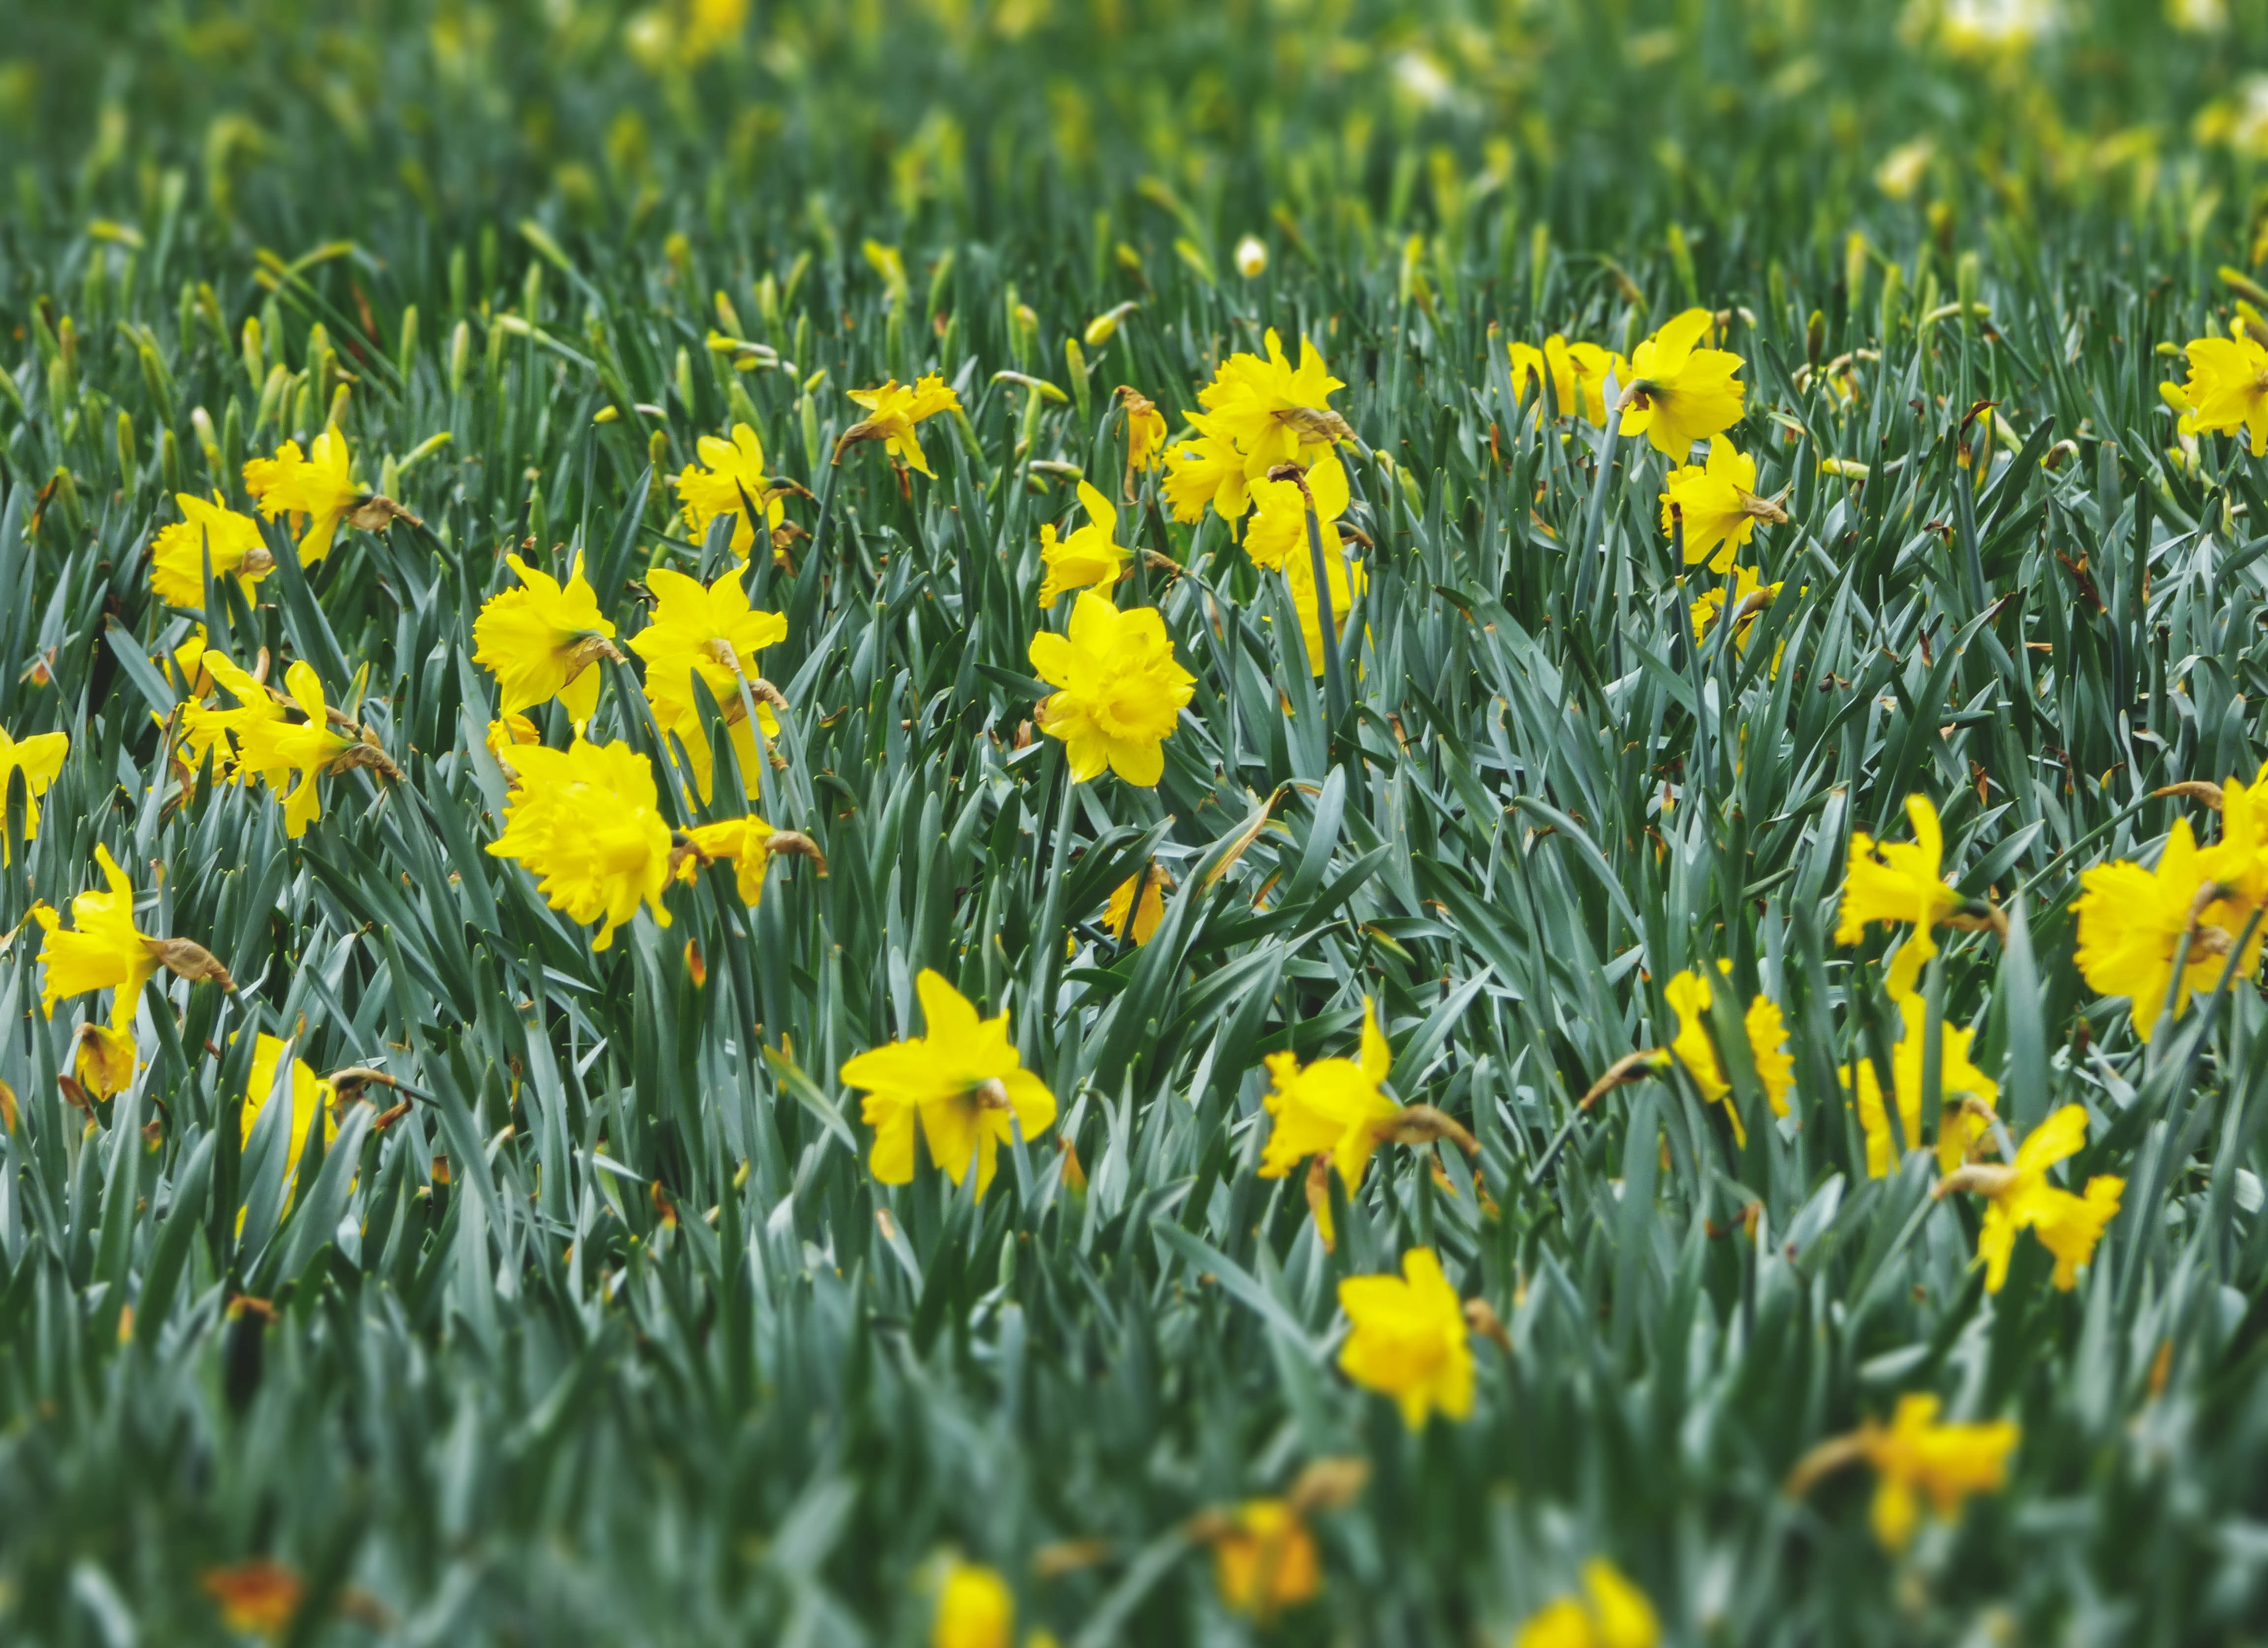
flowering plant, flower, yellow, plant, grass, meadow, wildflower, spring, mustard plant, ecoregion, grass family, prairie, grassland, rapeseed, road, field, brassica rapa, mustard and cabbage family, subshrub, annual plant, amaryllis family, daisy family, herbaceous plant, perennial plant, wallflower